40 Bands 80 Minutes!

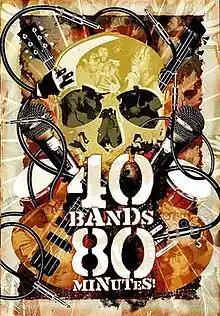

40 Bands 80 Minutes! is a 2006 American rockumentary about the Los Angeles underground music scene in 2006 directed by Sean Carnage.